Satisfaction (American TV series)

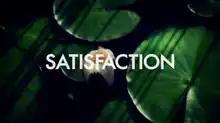

Satisfaction is a drama television series created by Sean Jablonski. It premiered on the USA Network on July 17, 2014.